VR-59

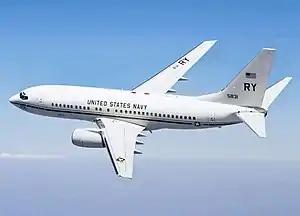
C-40A Clipper aircraft maintained by VR-59 squadron

The mission statement of VR-59 is ""Navy unique fleet essential airlift providing around the clock worldwide logistics support to all military services, flying three C-40A Clippers.""